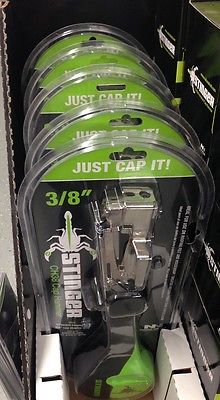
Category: stapler